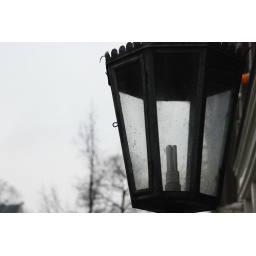
CFL lamp on the facade of a building on the Keizersgracht in Amsterdam